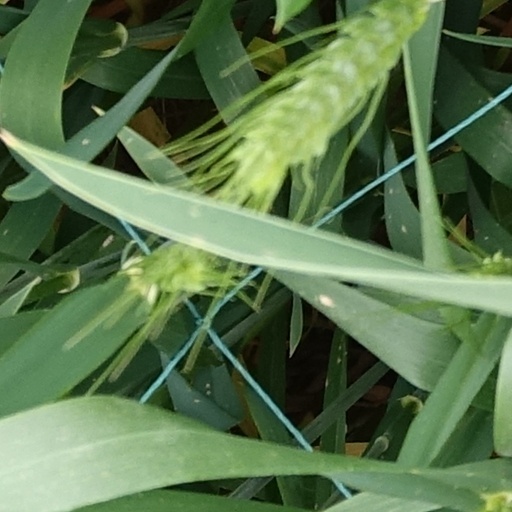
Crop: wheat